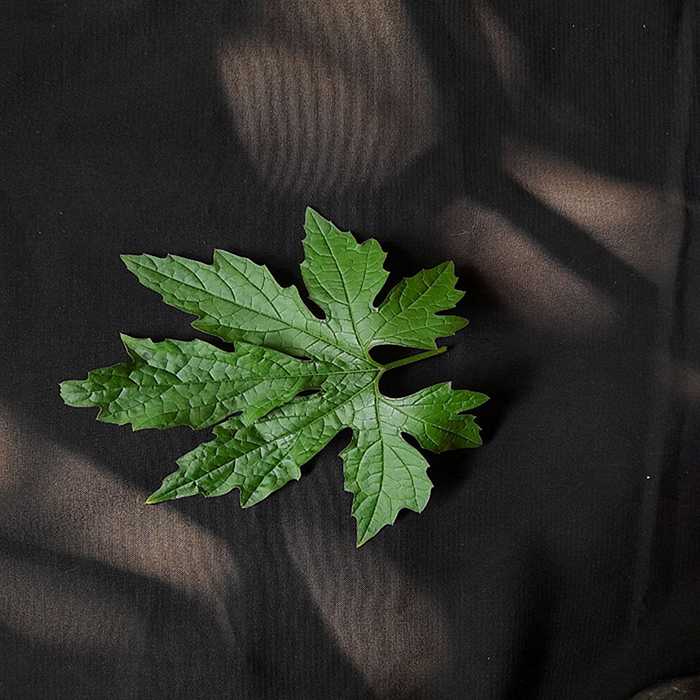
Plant: Bitter Gourd
Label: Fresh leaf